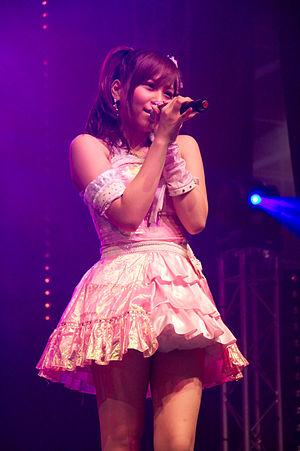
AKB48 en concert à Japan Expo 2009 (Paris, France).
Tomomi Kasai est une chanteuse, actrice et idole japonaise, ex-membre du groupe de J-pop AKB48. Dans ce groupe, elle était initialement membre de la Team K, puis elle fut transférée chez la Team B puis chez la Team A.